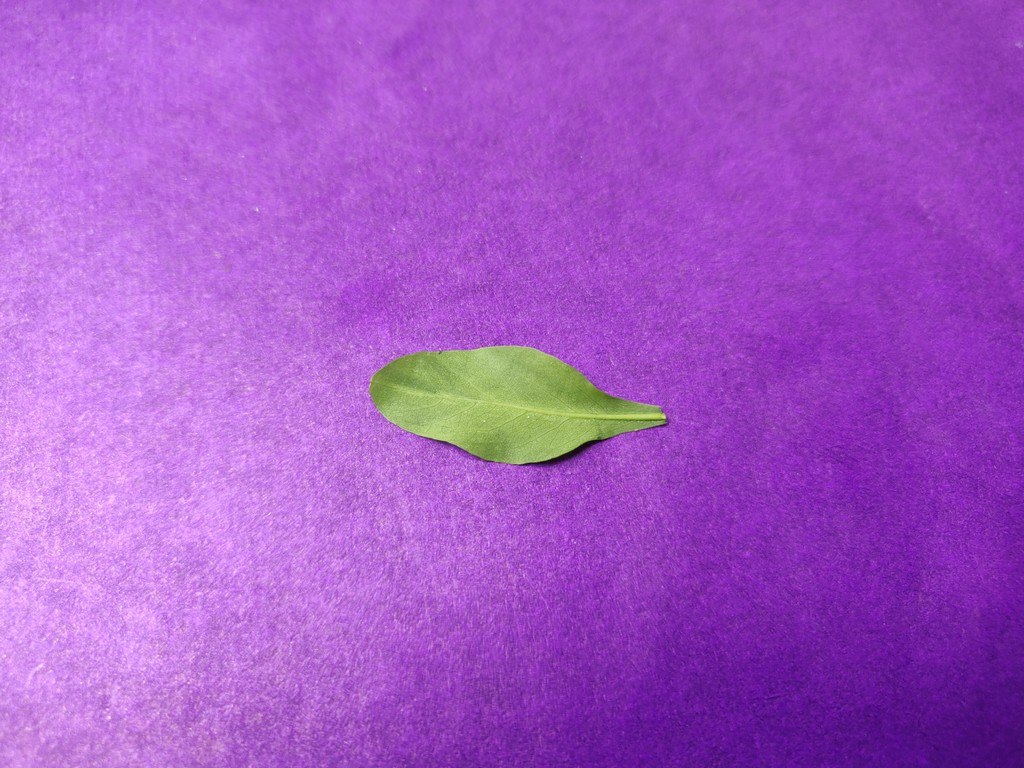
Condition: Healthy
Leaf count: single
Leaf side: back